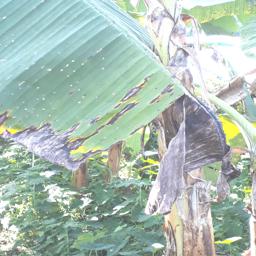
Label: BLACK SIGATOKA